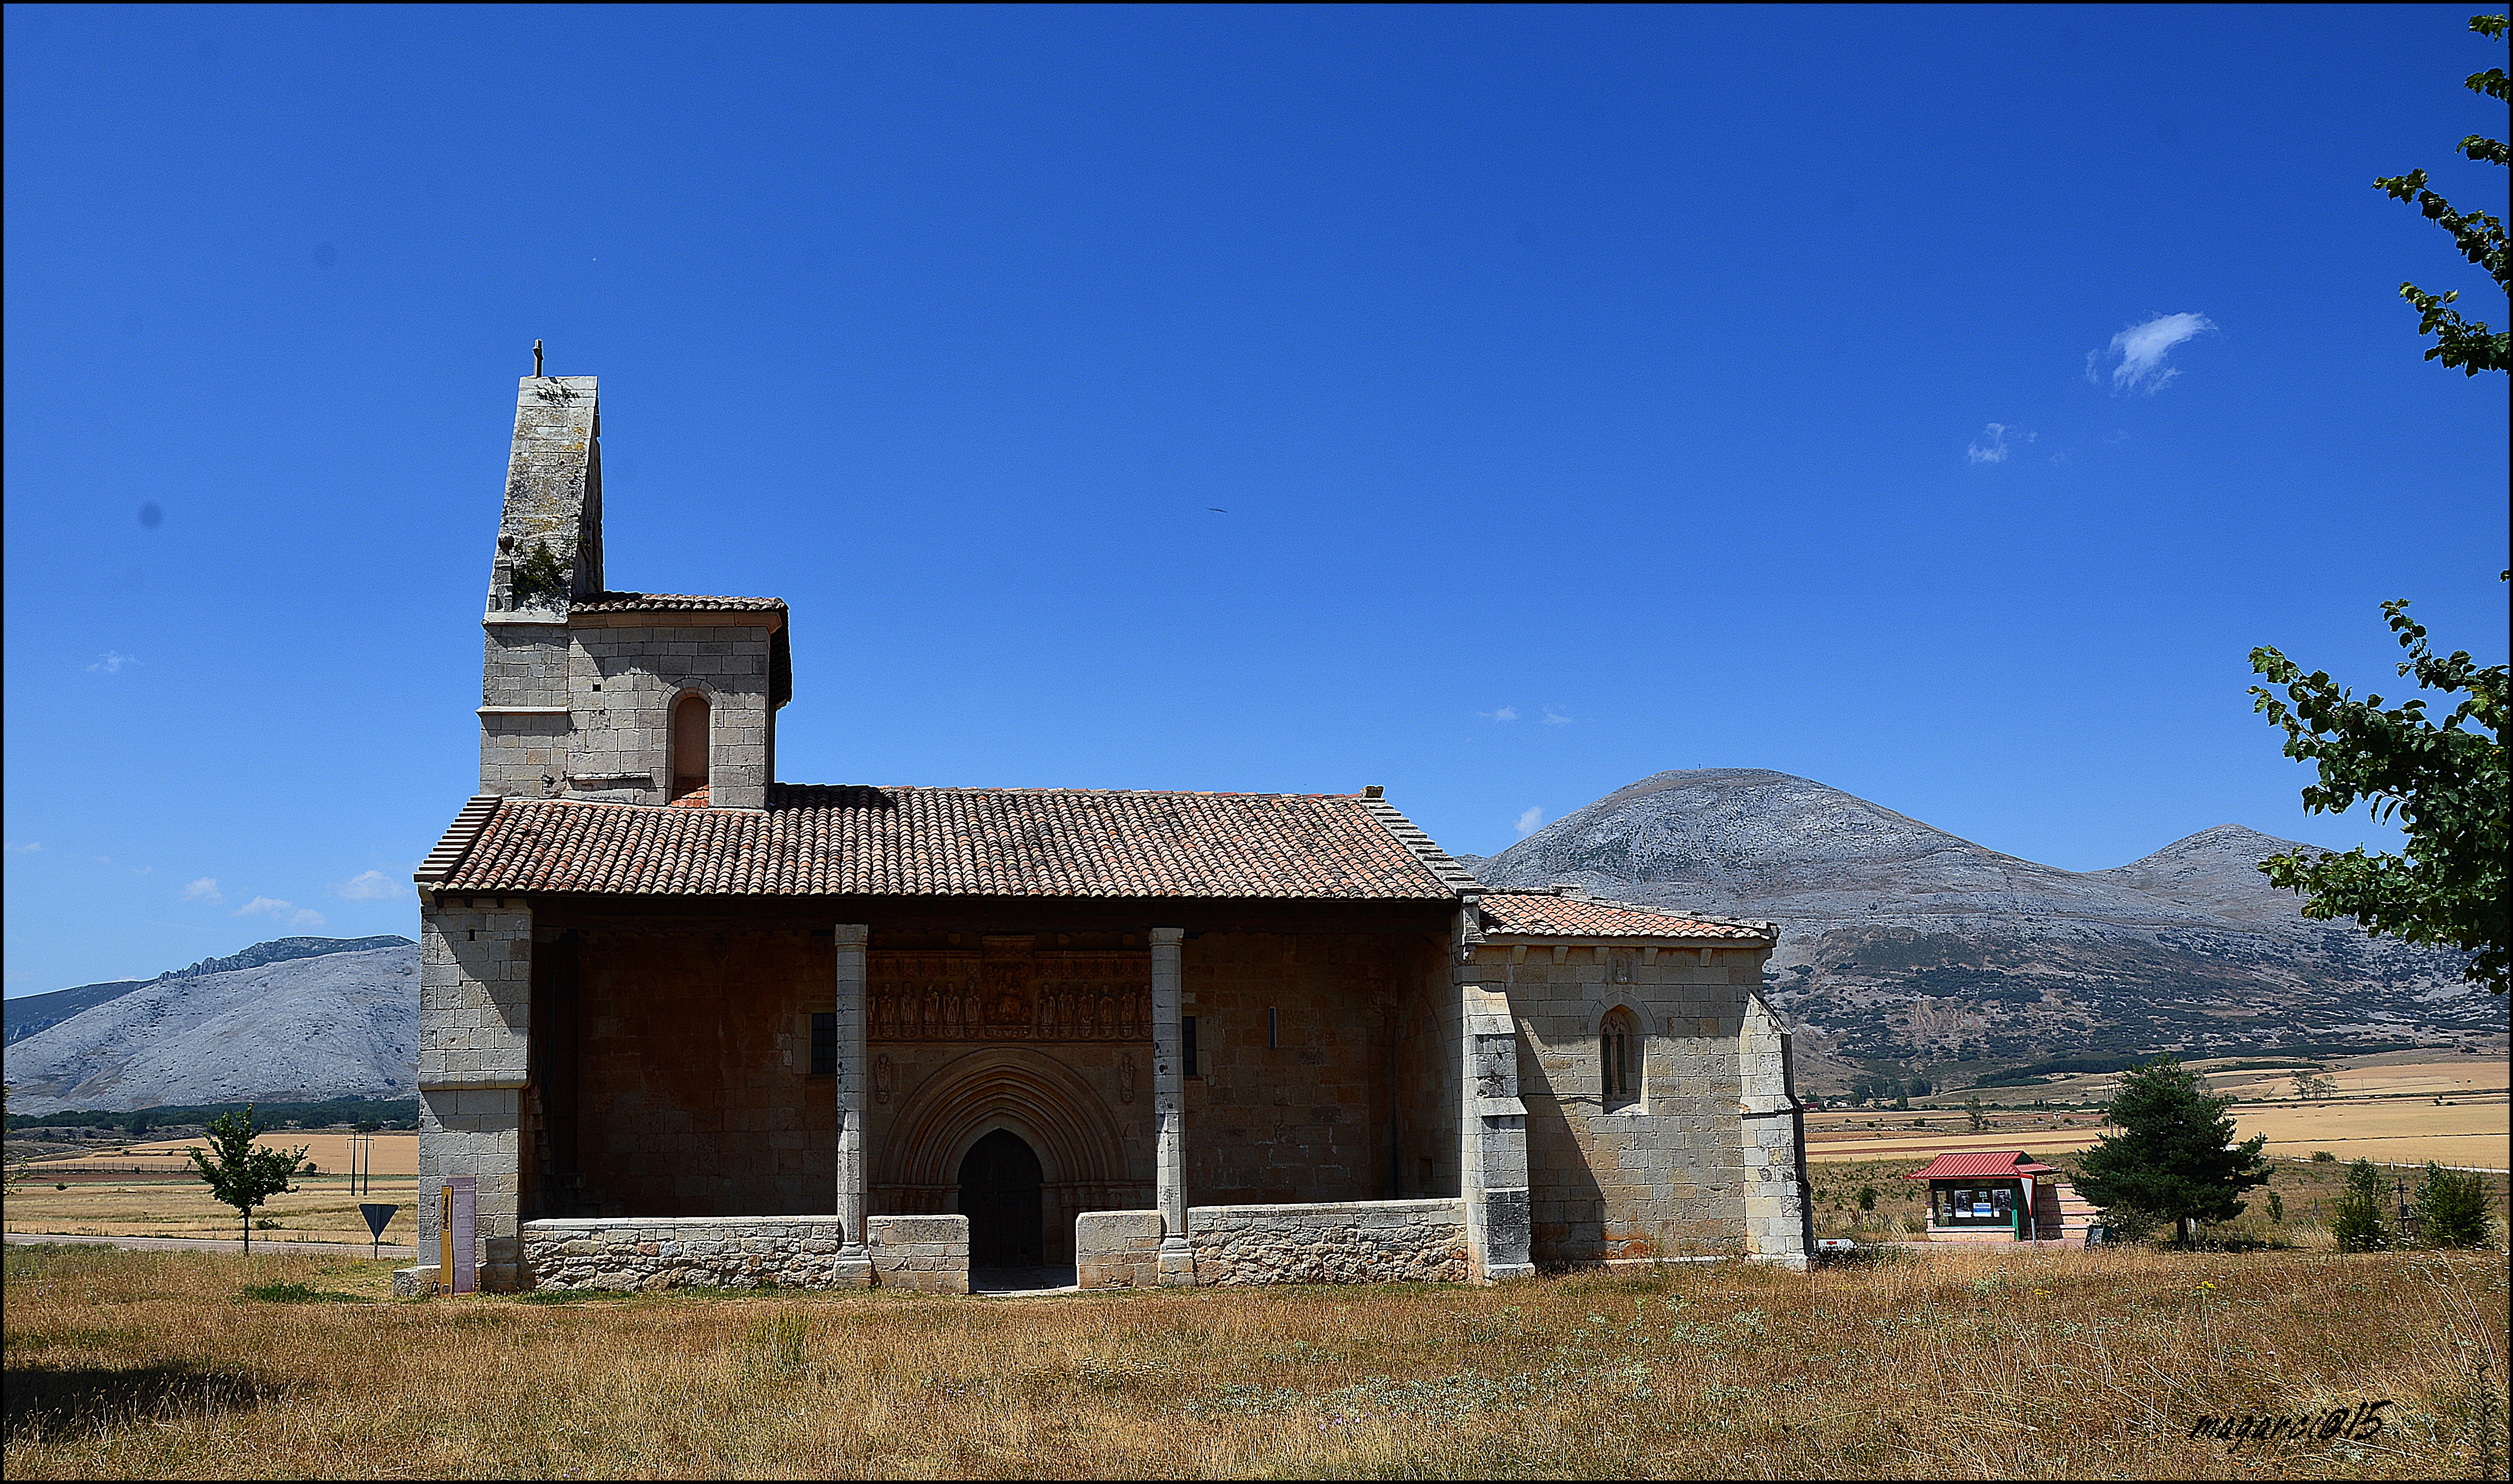
landscape, mountain, architecture, house, building, village, church, chapel, place of worship, ruins, monastery, verano2015, estate, rural area, ancient history, human settlement